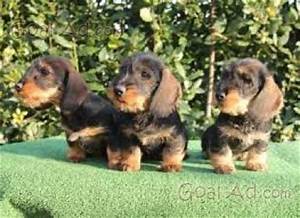
Label: cane